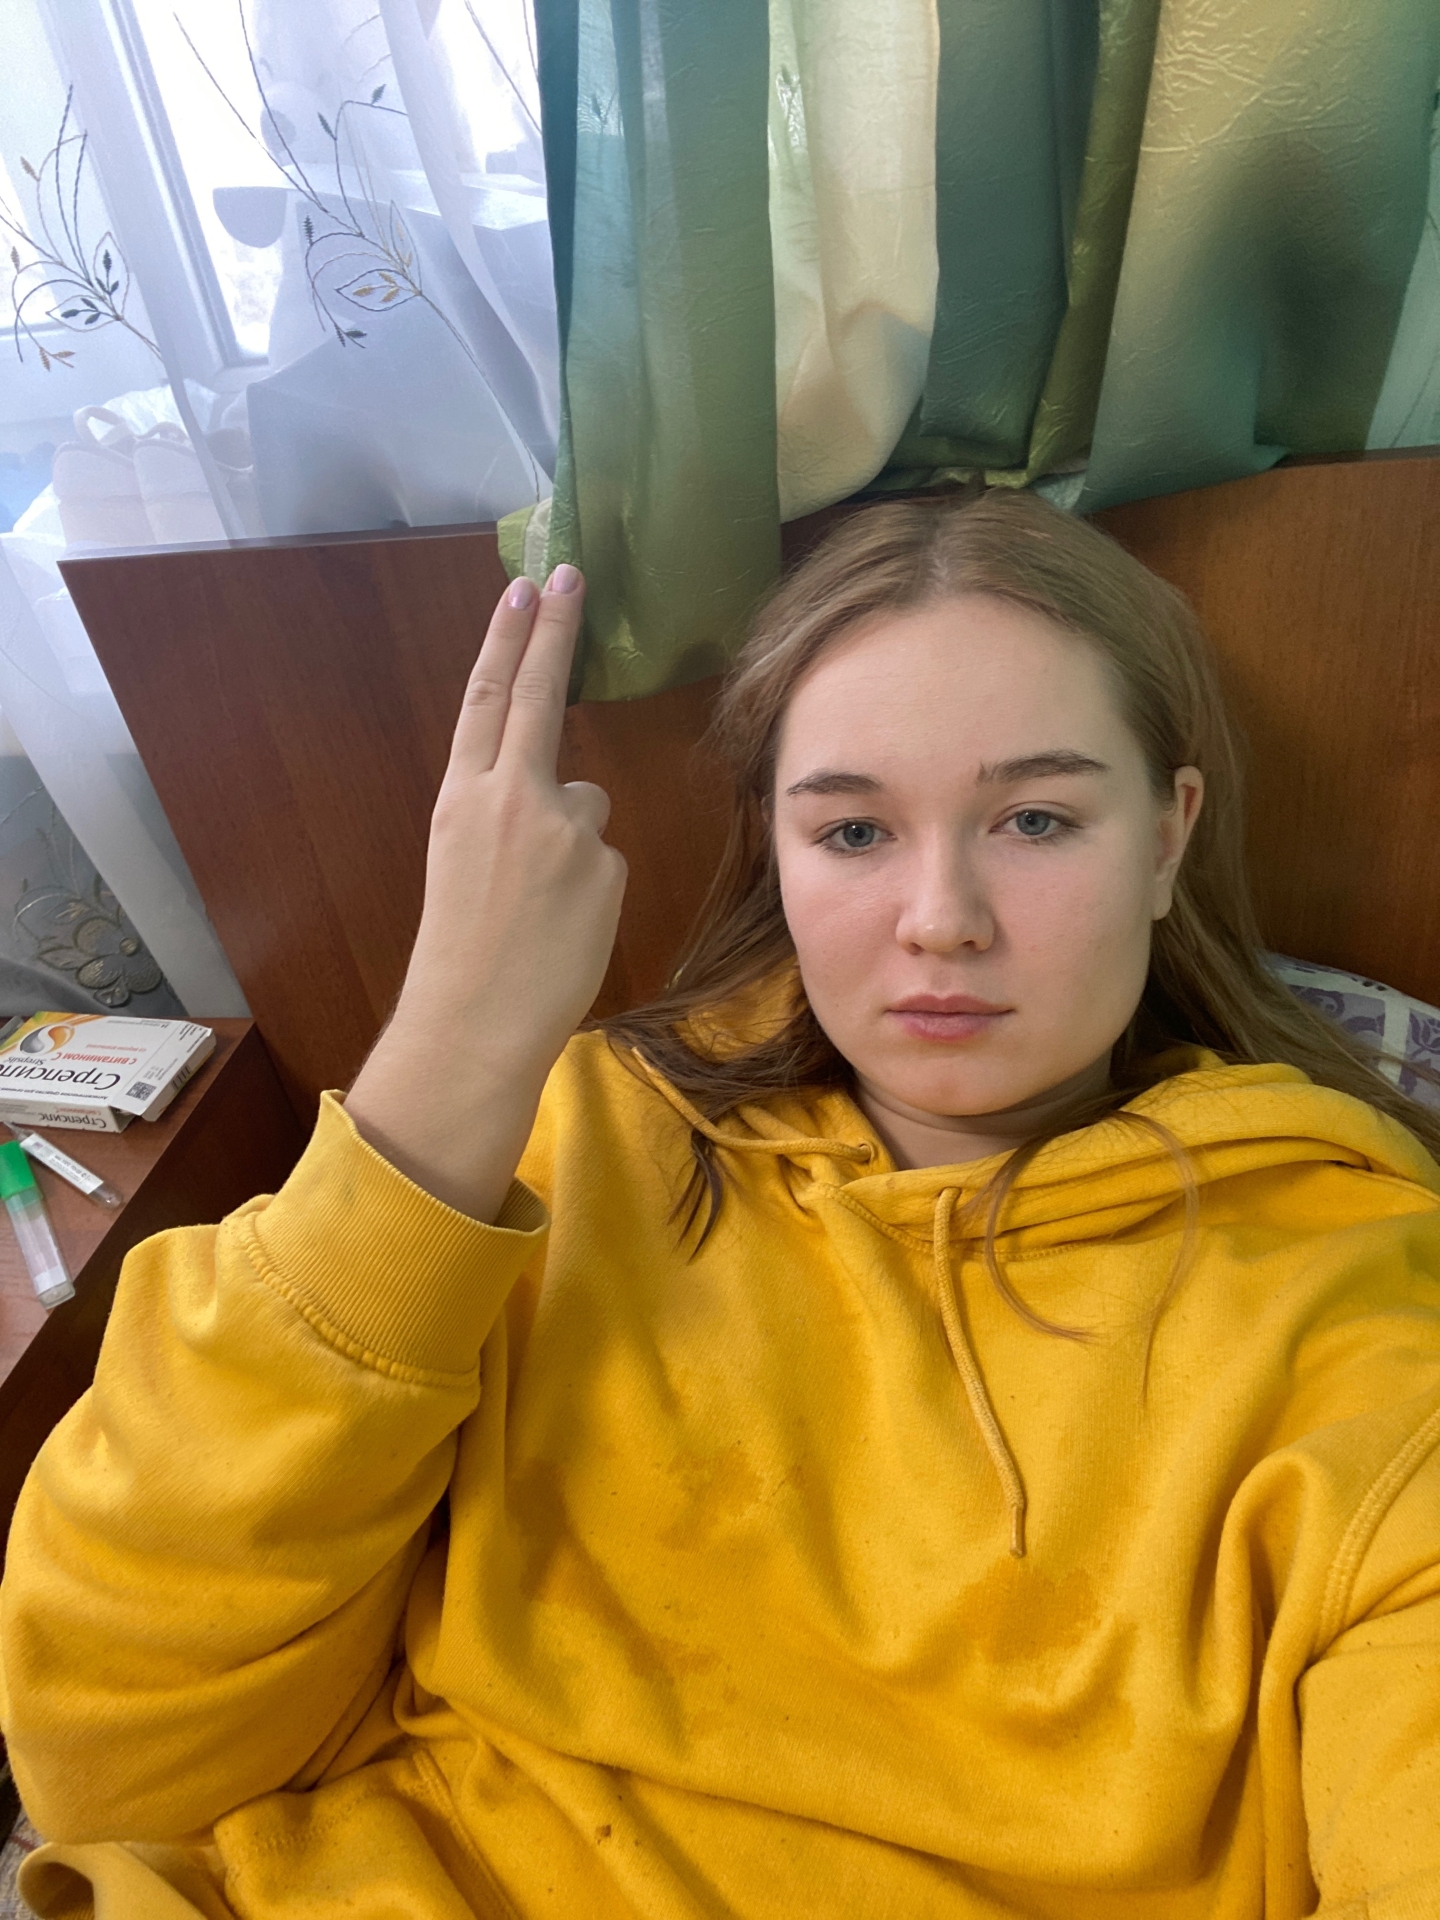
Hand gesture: two_up_inverted